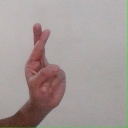
अक्षर: र